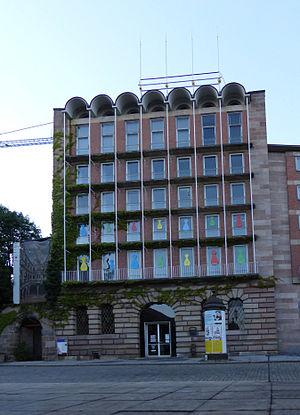
Le monument Pellerhaus est un bâtiment d'archives et de bibliothèque situé sur le mile historique de Nuremberg. Il s'étend sur la zone de l'historique Pellerhaus, la batisse ayant été reconstruite après la guerre dans le style contemporain de la fin des années 1950. Il a servi de succursale de la bibliothèque de la ville de Nuremberg jusqu'en 2012. Il est le siège des archives des jeux allemands à Nuremberg depuis 2010. Il fait actuellement l'objet d'un programme de reconstruction visant à lui rendre son aspect d'antan.